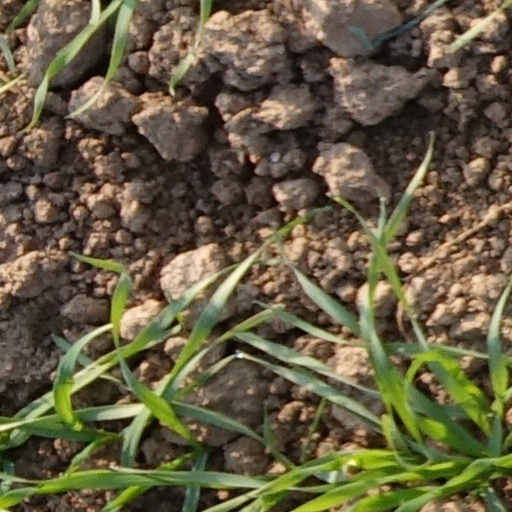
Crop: wheat